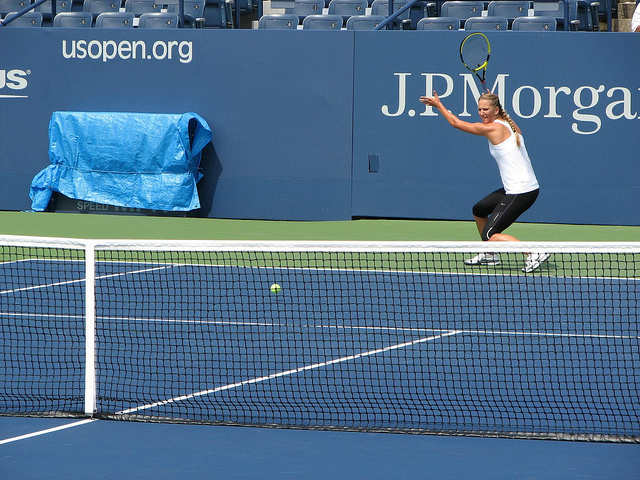
user: Given an image and a question. Answer the question in a short answer. Question: What move is this tennis player currently using? Short Answer:
assistant: serve